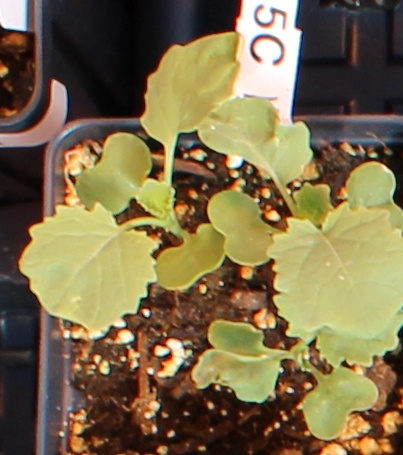
Label: Canola